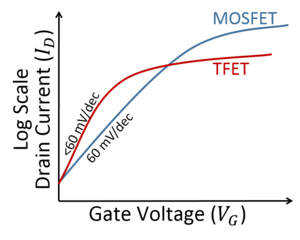
Le transistor à effet tunnel est un type de transistor encore expérimental. Même si sa structure est proche de celle d'un transistor métal-oxyde-semiconducteur à effet de champ, les mécanismes fondamentaux de commutation diffèrent faisant de ce dispositif un candidat prometteur pour l'électronique faible puissance. Les TFET commutent en modulant l'effet tunnel à travers une barrière au lieu de moduler l'émission thermoïonique au dessus d'une barrière, comme dans le traditionnel MOSFET. De ce fait, les TFET ne sont pas limités par le transport statistique de Maxwell–Boltzmann des porteurs, ce qui limite le courant de drain des MOSFET à une pente de sous-saturation d'environ 60 mV/décade de courant à la température ambiante.